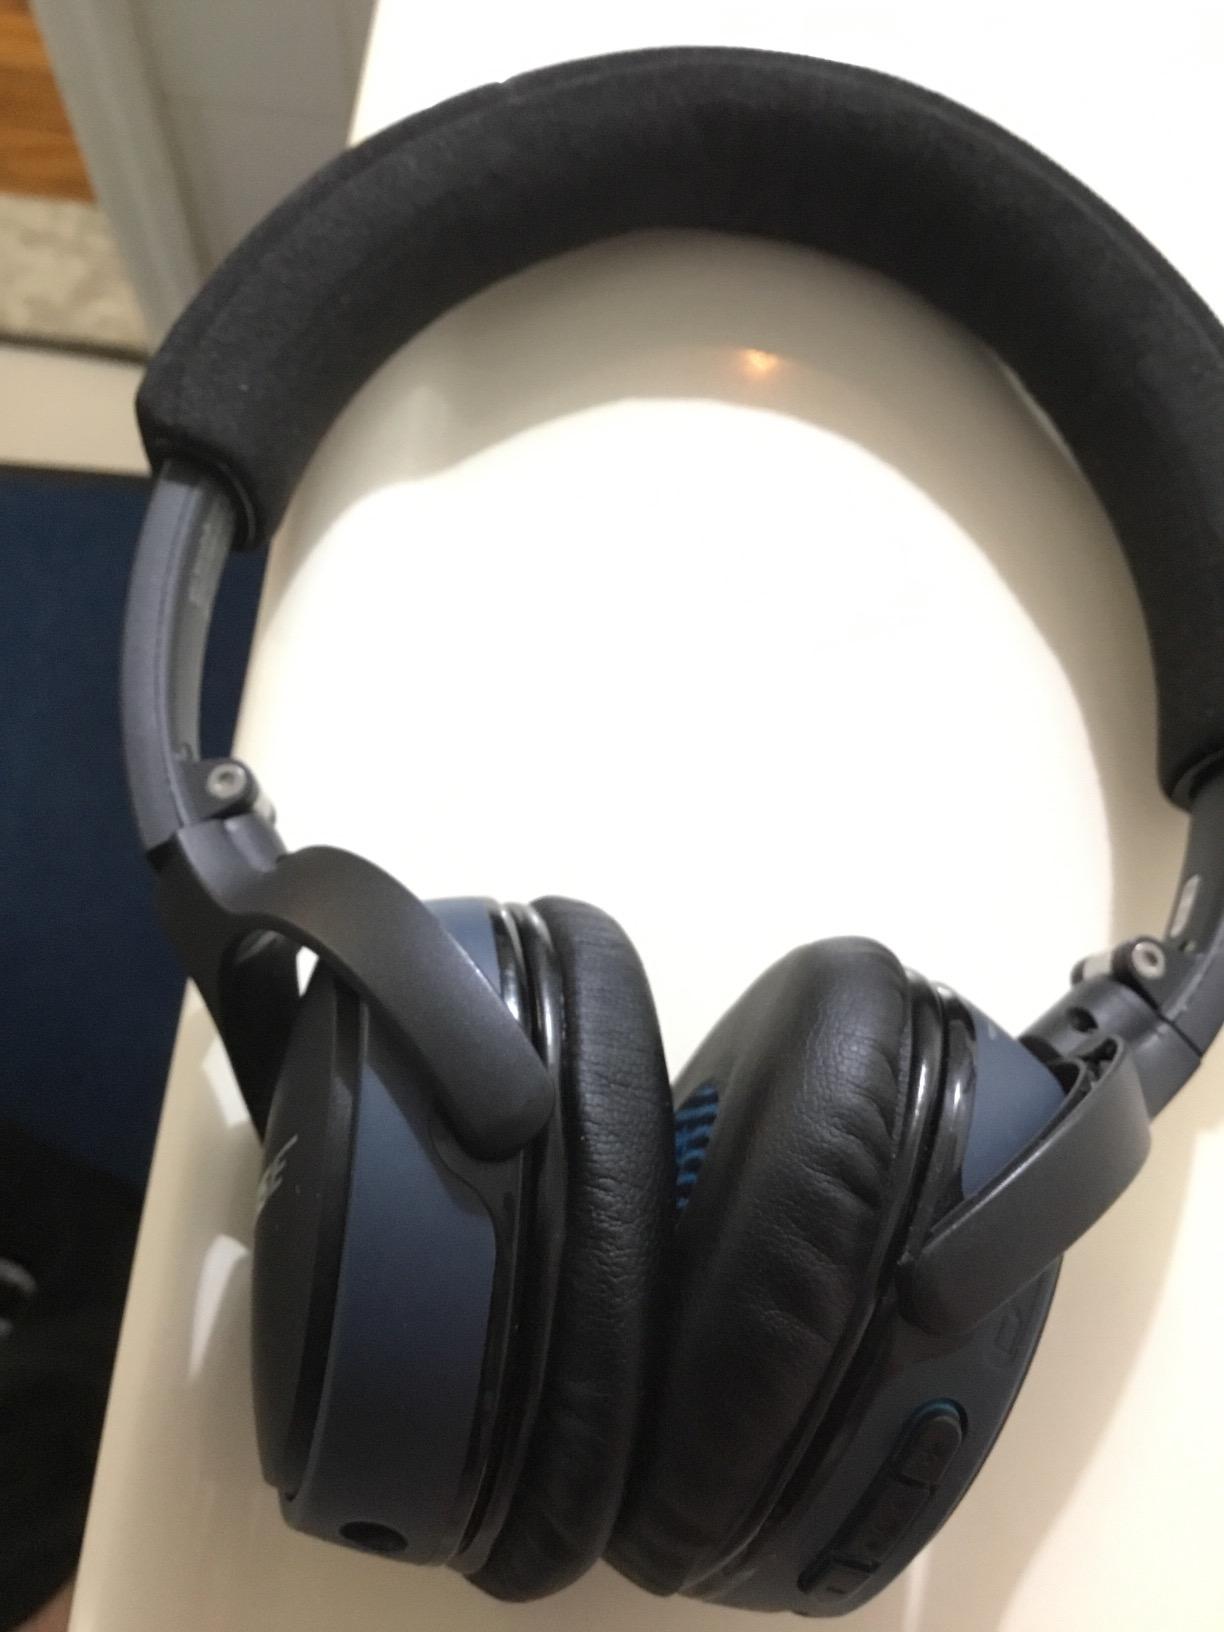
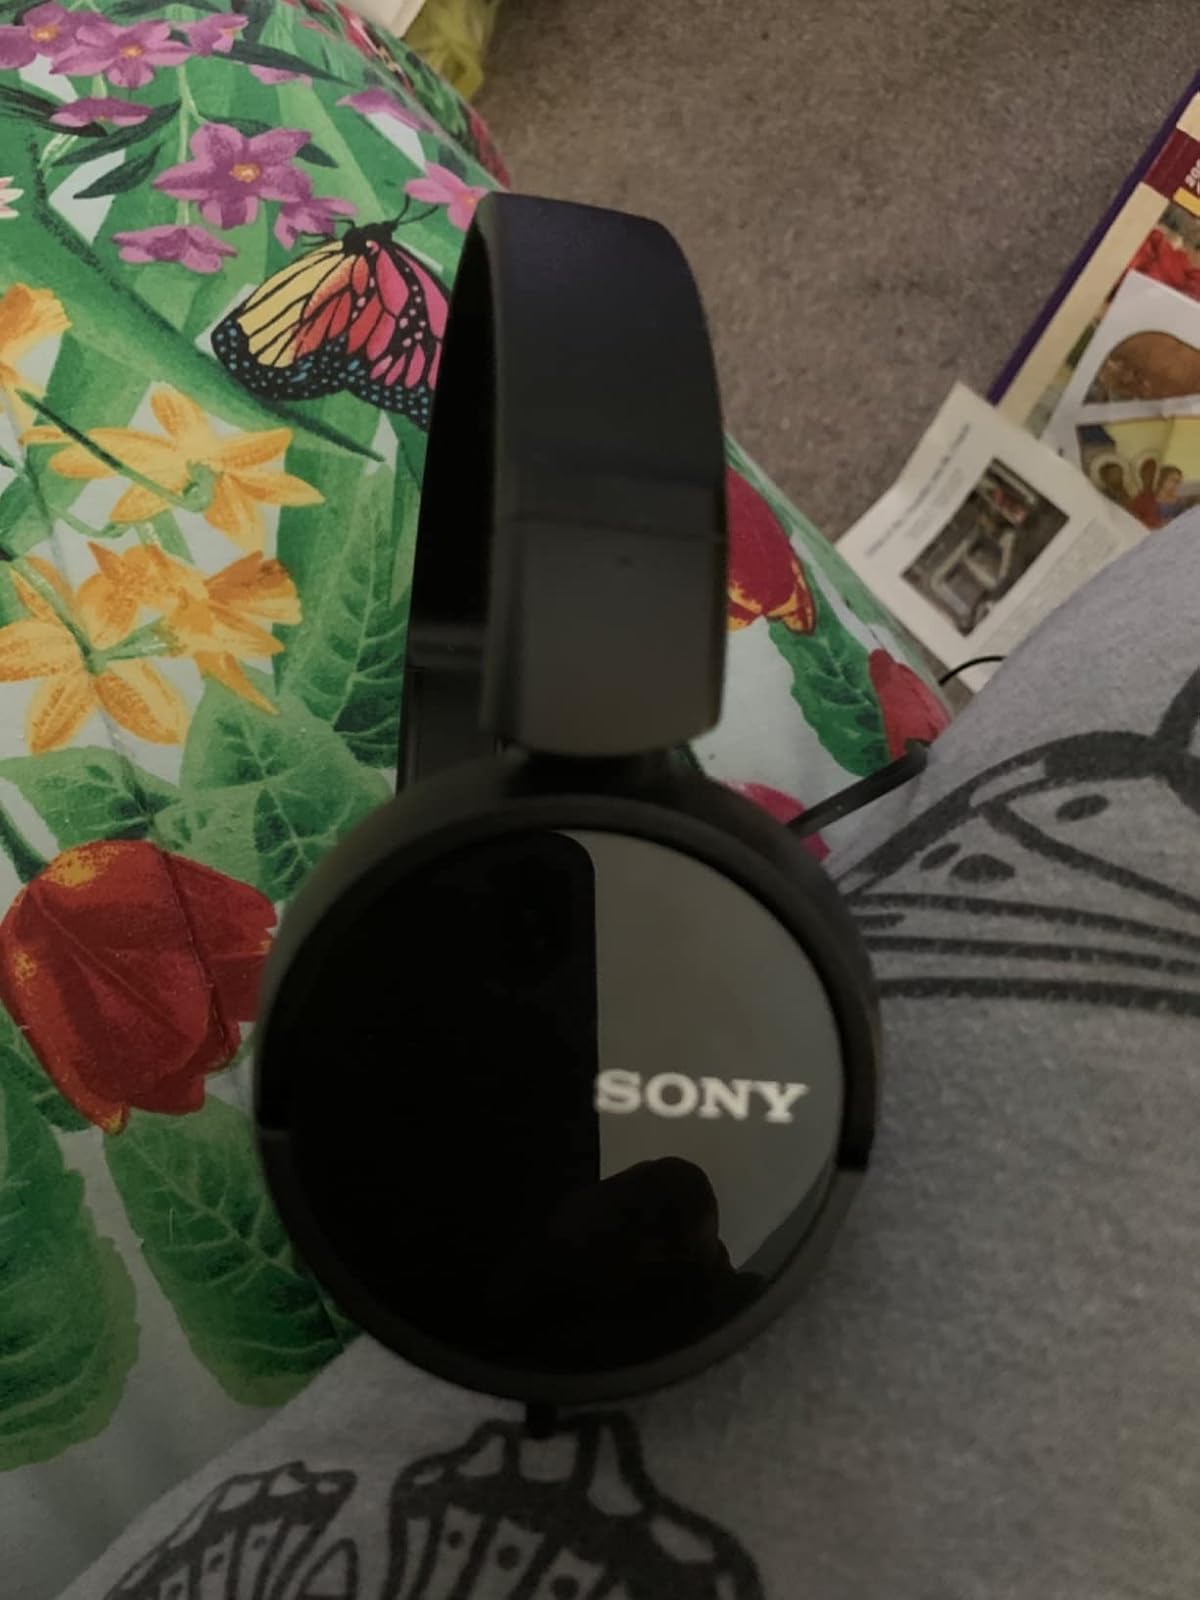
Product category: headphones
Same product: no